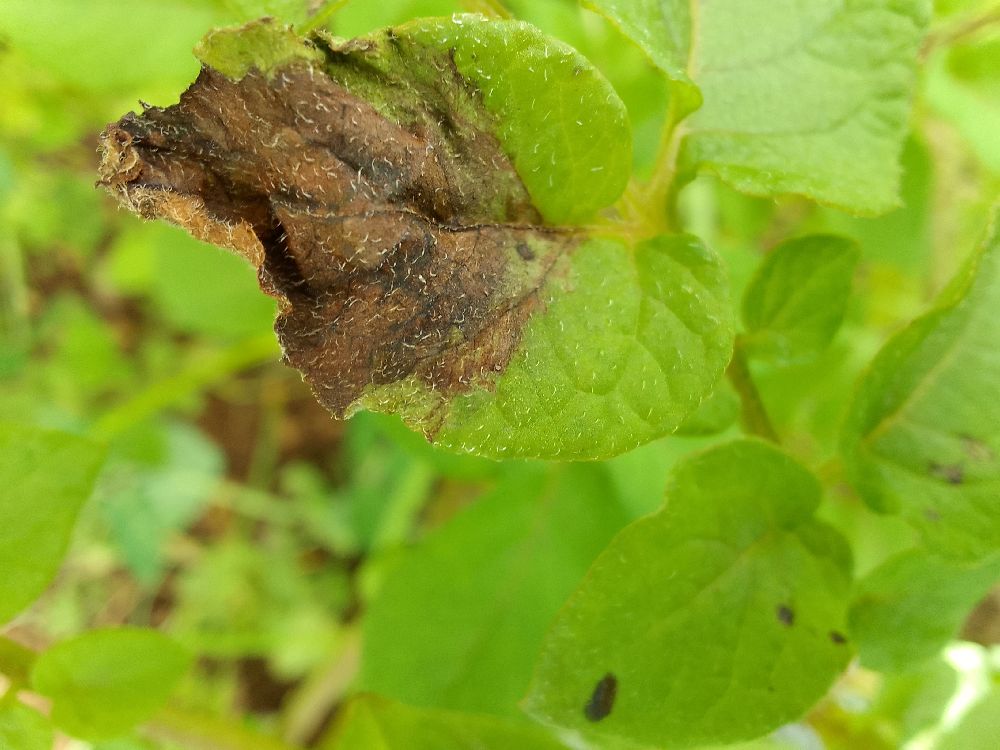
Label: Late blight